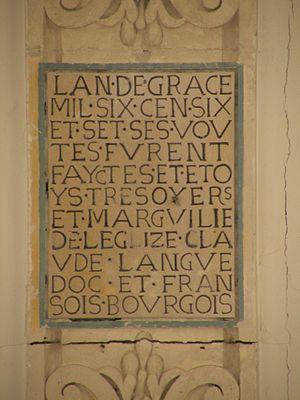
L'église Saint-Pierre-et-Saint-Paul est une église catholique paroissiale située à Jouy-sous-Thelle, en France. Elle a probablement été construite sur l'initiative du cardinal Nicolas de Pellevé, principal chef de la ligue catholique, natif de Jouy-sous-Thelle, entre 1572 et 1588. Du fait de la saisie des biens du cardinal en 1585, la nef est restée inachevée, et les voûtes n'ont été mises en chantier qu'en 1606. Parmi les autres églises Renaissance de la région, l'église Saint-Pierre-et-Saint-Paul se distingue par son plan tréflé, et l'absence de toute influence gothique. Elle a été classée aux monuments historiques par arrêté du 10 janvier 1921, puis le porche moderne avec le retable qu'il abritait a été classé à son tour par arrêté du 11 août 1932. Aujourd'hui, l'église est affiliée à la paroisse Sainte-Thérèse d'Auneuil, et les messes dominicales y sont célébrées le samedi soir précédant le premier dimanche du mois.